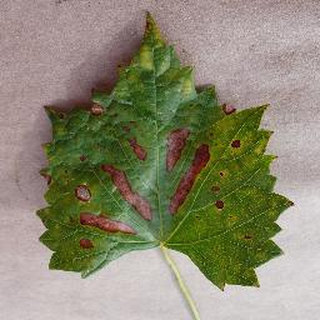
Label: grape_esca_black_measles